List of mammals of the Canary Islands

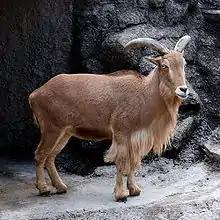
Barbary sheep

The even-toed ungulates are ungulates whose weight is borne about equally by the third and fourth toes, rather than mostly or entirely by the third as in perissodactyls. There are about 220 artiodactyl species, including many that are of great economic importance to humans.